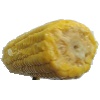
Label: corn